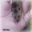
Label: mouse